The Choice (2016 film)

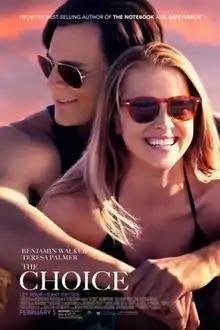
Theatrical release poster

The Choice is a 2016 American romantic drama film directed by Ross Katz and written by Bryan Sipe, based on Nicholas Sparks' 2007 novel of the same name about two neighbors who fall in love at their first meeting. The movie stars Benjamin Walker, Teresa Palmer, Maggie Grace, Alexandra Daddario, Tom Welling and Tom Wilkinson.